Fleet 60 Fort

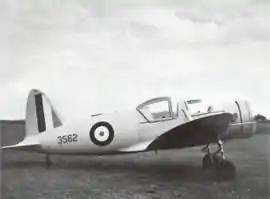
Fleet Fort c. 1943

The Fleet Model 60K Fort was the only aircraft designed and built by Canadians during the Second World War and was also the first all-metal monoplane built by Fleet Aircraft of Canada (Fort Erie). It was intended to be an intermediate trainer employed for pilot training between the de Havilland Tiger Moth primary trainer and the North American Harvard advanced trainer. Although it served with the British Commonwealth Air Training Plan, the Fort was redundant and was used to train wireless (radio) operators and had a relatively short operational career.